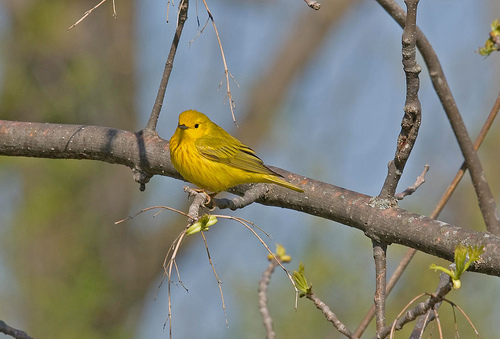
this is a small yellow bird with black eyes, a gray beak, a round body without much distinction between its neck and torso, with hints of black in the wings.
the bird has a black eyering and yellow breast and belly.
a small yellow bird with a few markings of black with a short beak.
a small yellow bird with black eyes, and a small beak.
this small bird exhibits gorgeous gold coloring over most of it's body, with accents of gray on the wings.
the is colorful bird has a short beak with short legs
this particular bird has a belly that is yellow and blacka small yellow bird with black colored mingled in on wings.
this bird has wings that are grey and has a yellow body
this brightly colored yellow bird has black accents on its primary and secondary feathers
Species: Yellow Warbler